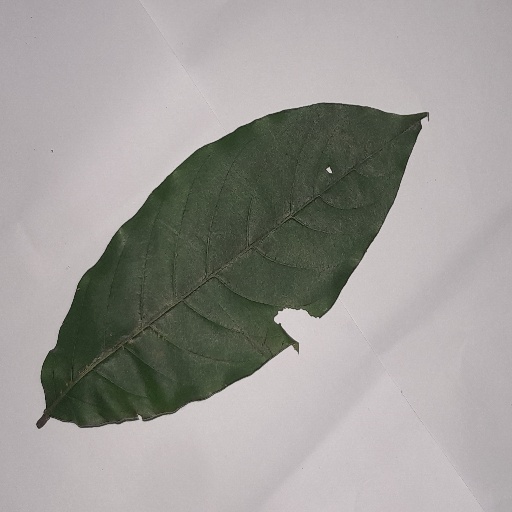
Species: HariTaki
Leaf condition: Shot Hole